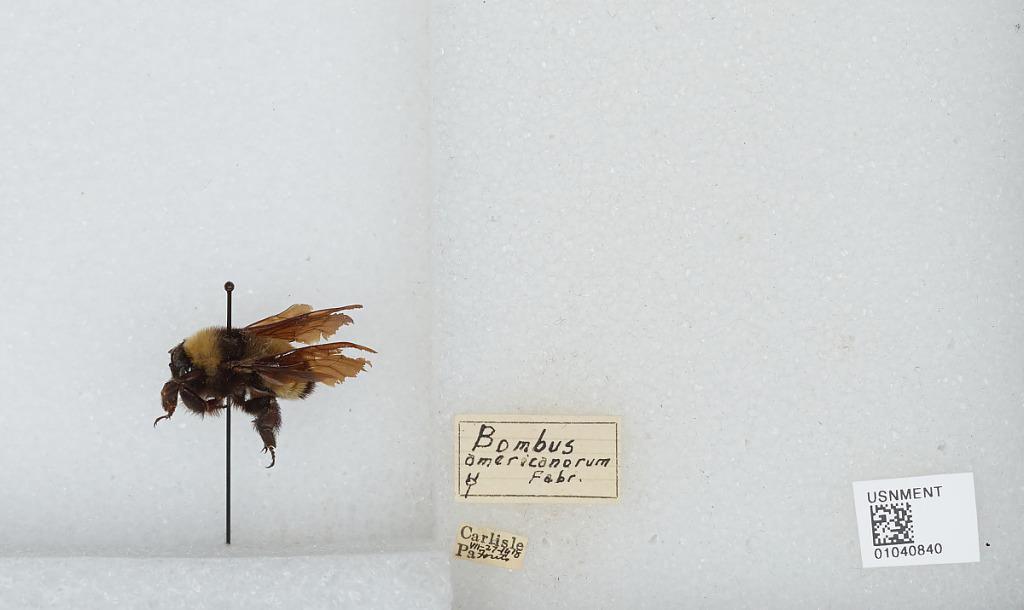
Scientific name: Bombus (Fervidobombus) pensylvanicus pensylvanicus (De Geer)
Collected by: Fouts
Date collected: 1918-7-27
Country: United States
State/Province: Pennsylvania
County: Cumberland
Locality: Carlisle
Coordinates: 40.2015, -77.1889